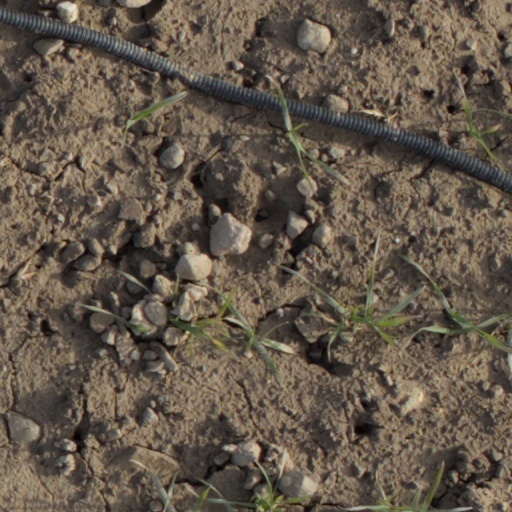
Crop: wheat